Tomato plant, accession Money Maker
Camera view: bottom (45 deg); turntable rotation: 270 degrees
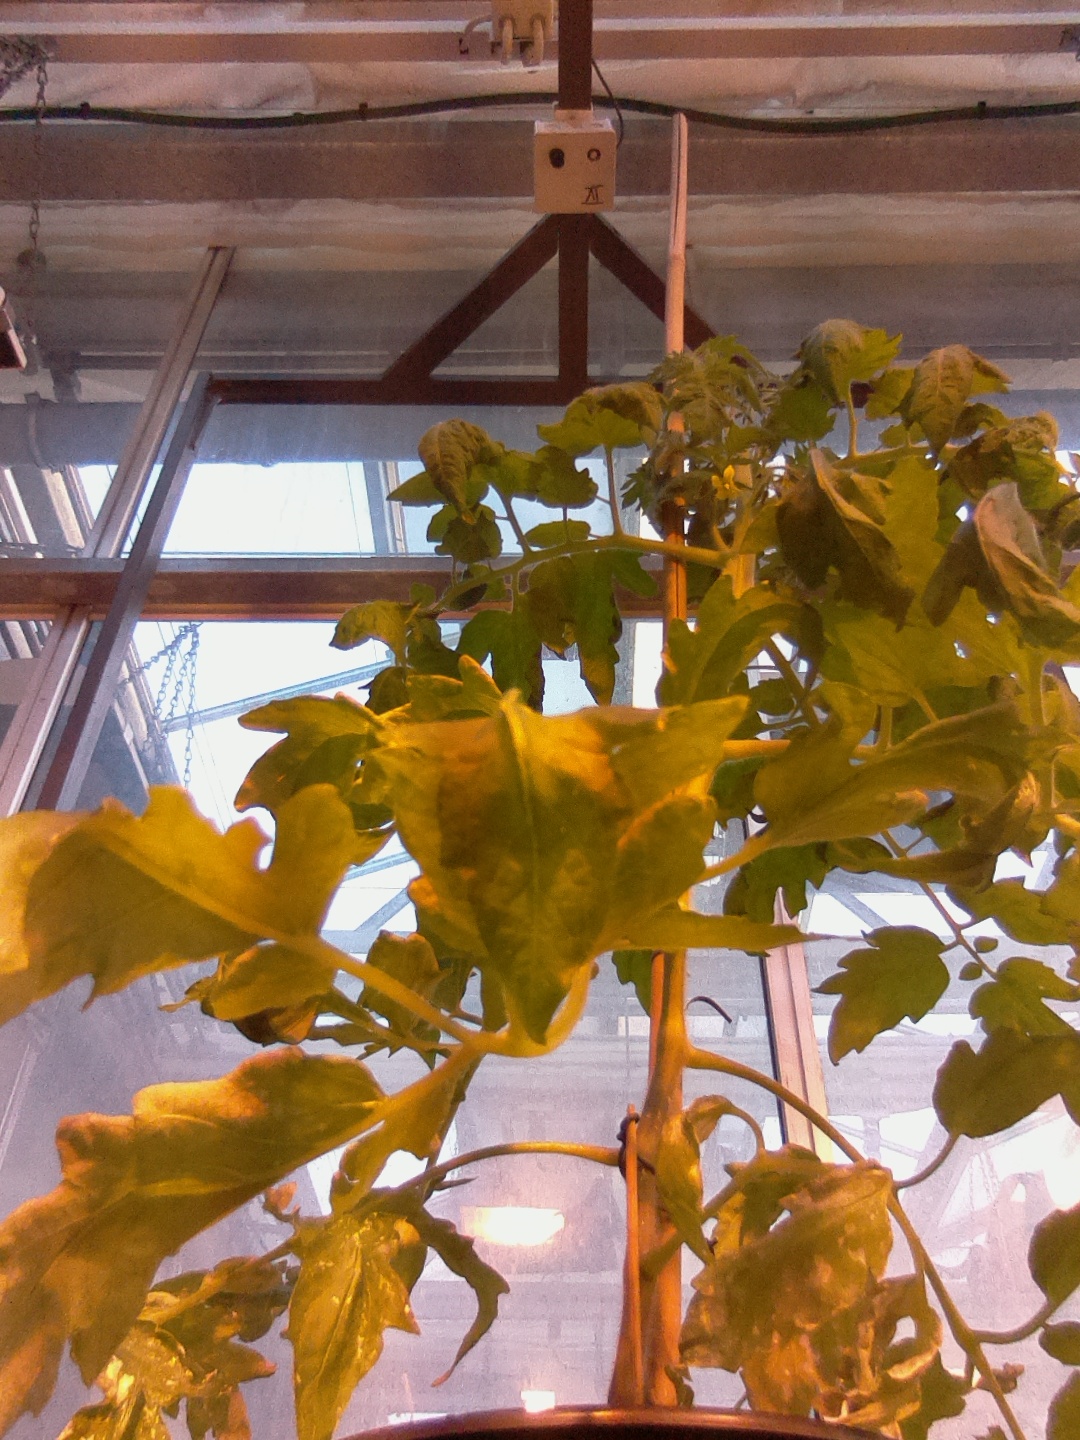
BBCH growth stage 64: 40%-50% of flowers open